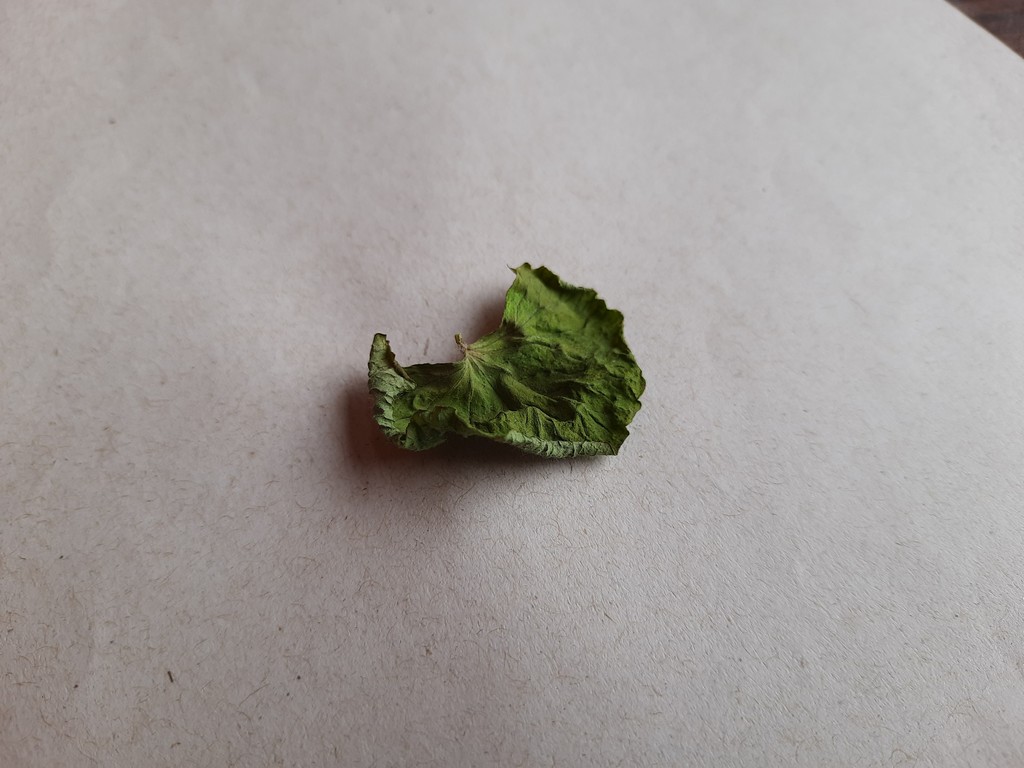
Label: Dried